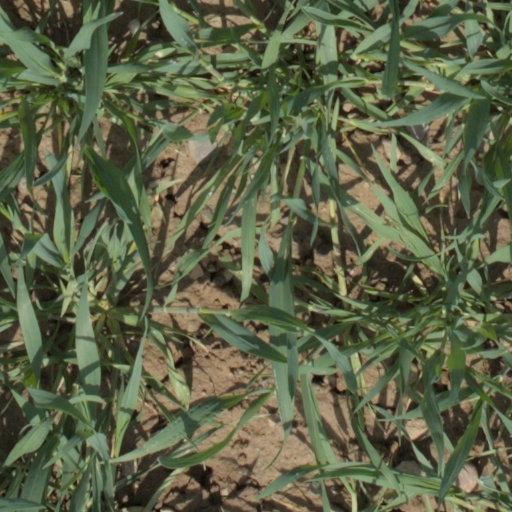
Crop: wheat